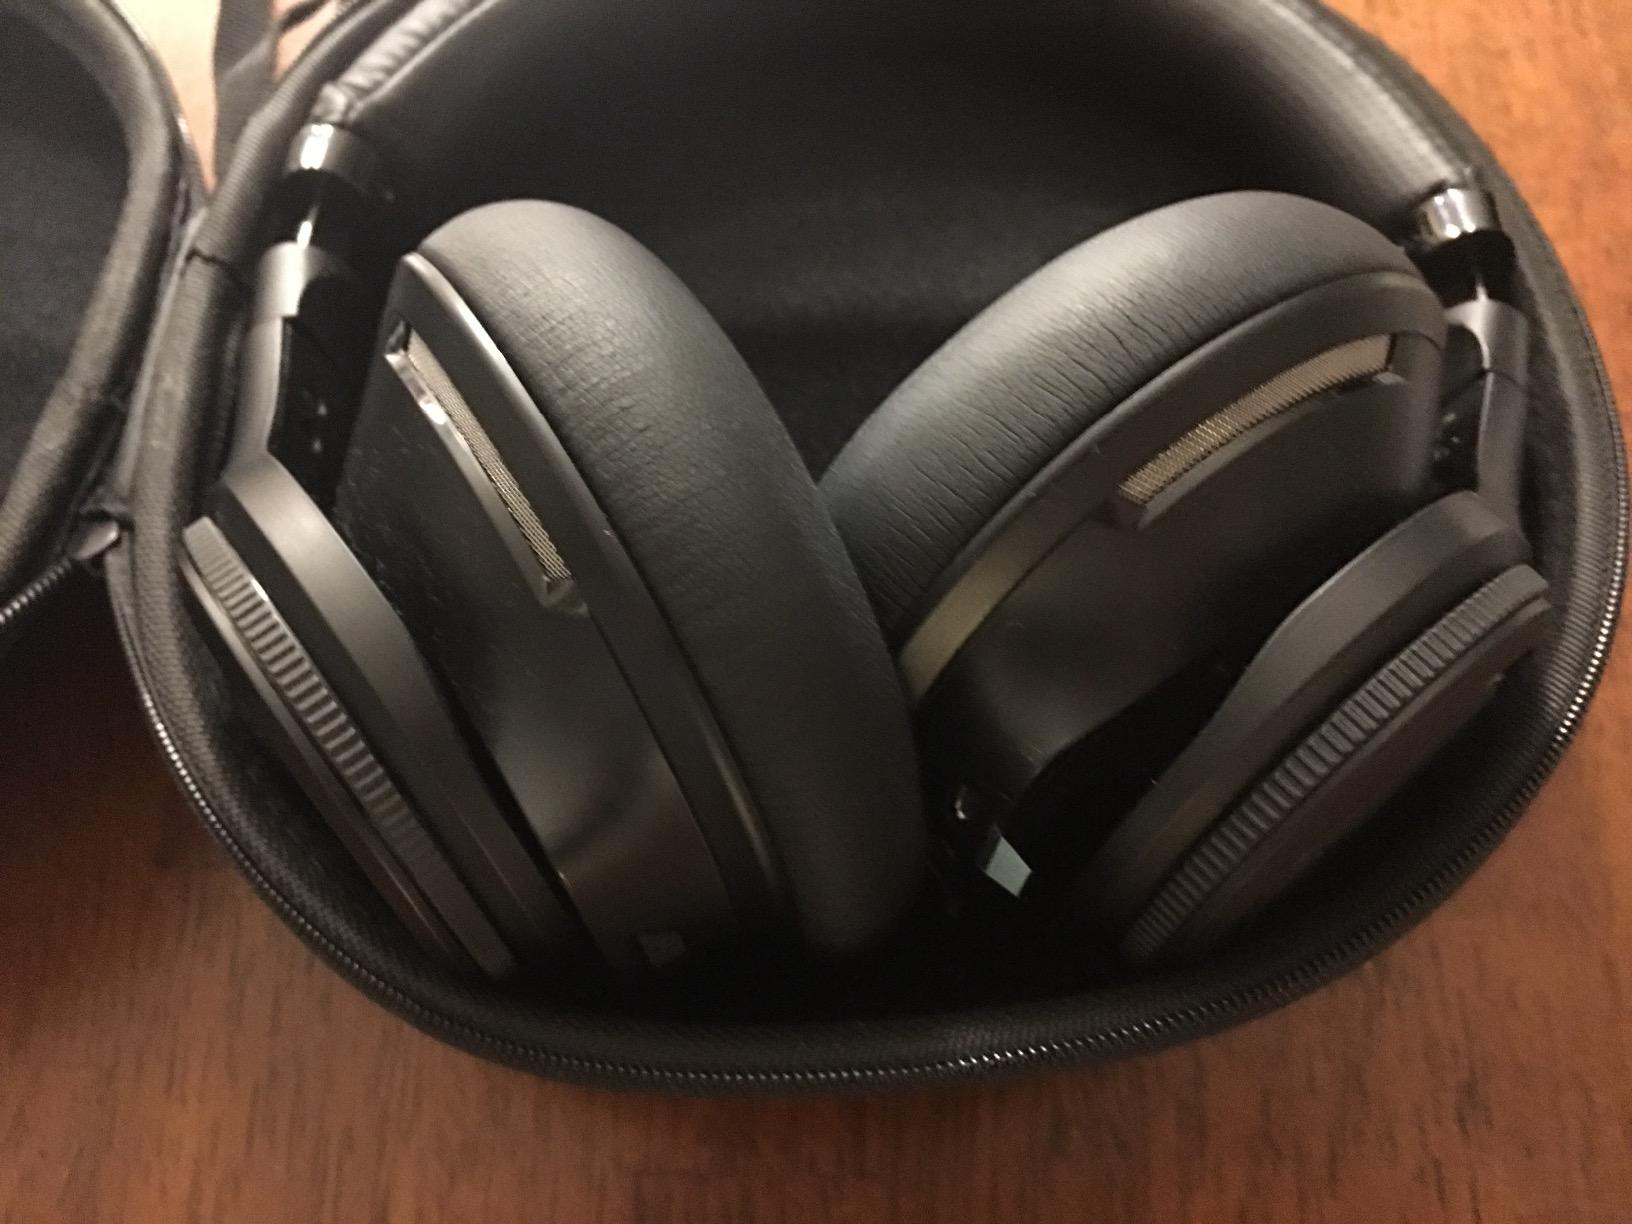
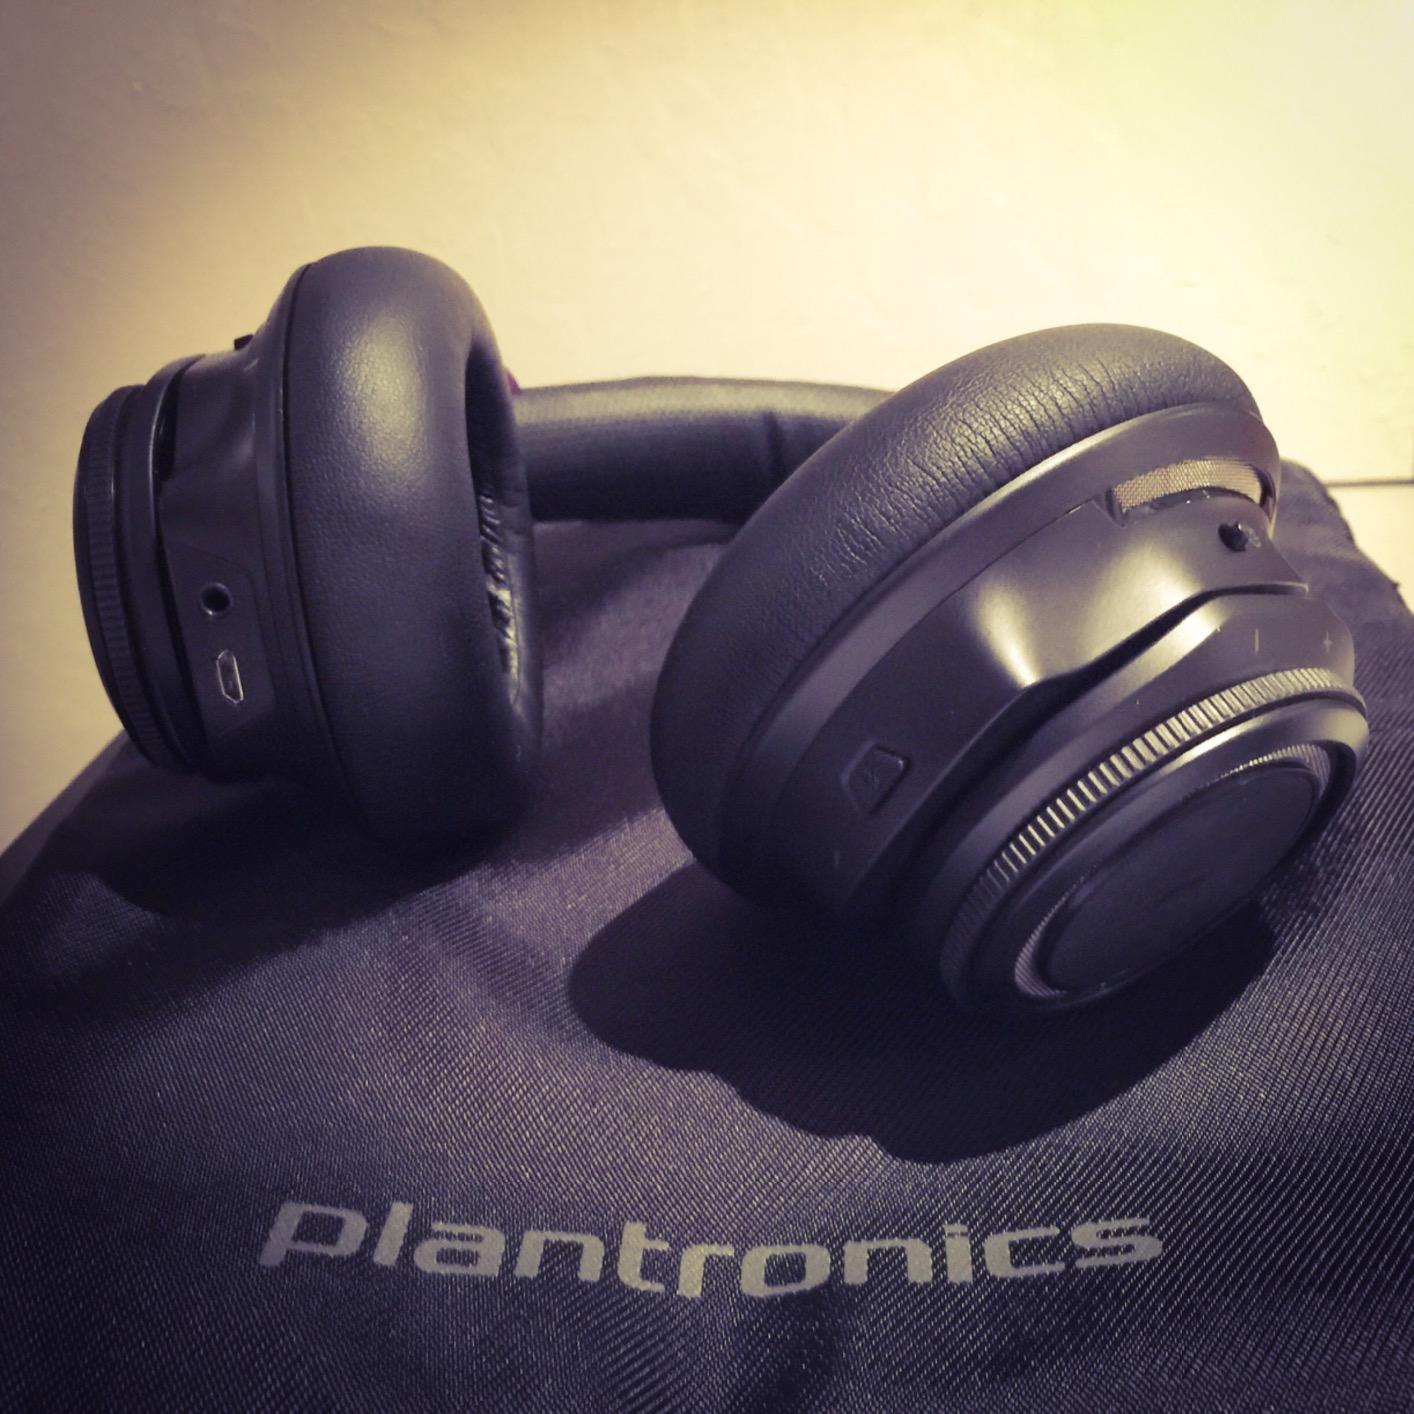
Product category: headphones
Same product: yes